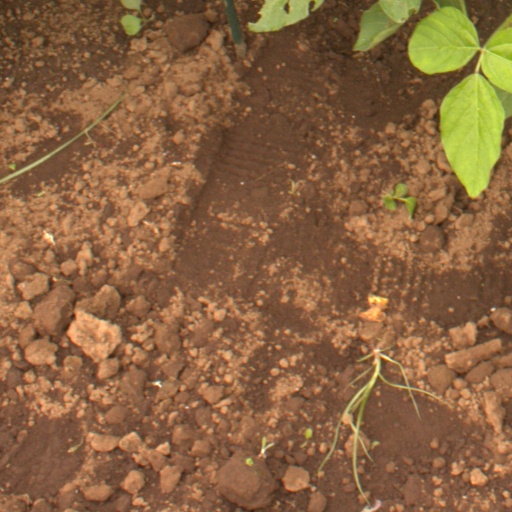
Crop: soybean